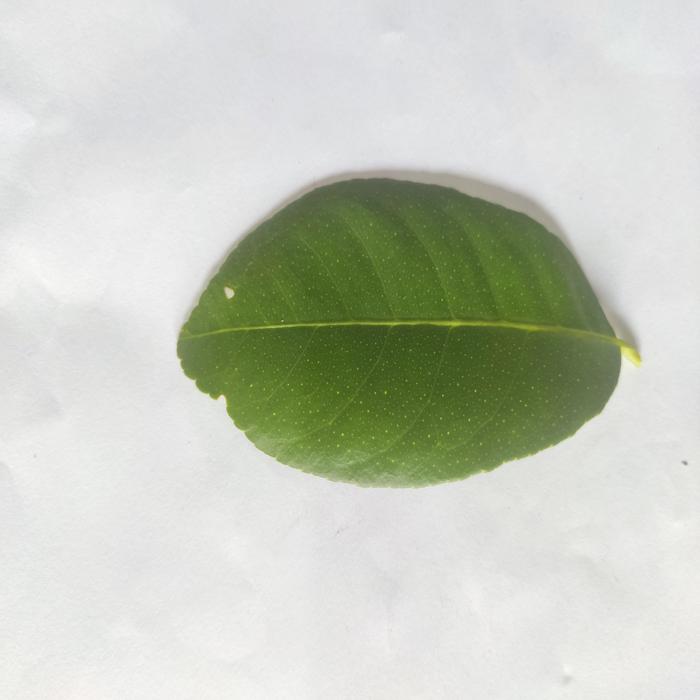
Crop: Lemon
Leaf condition: Healthy_Leaf